Vivaron

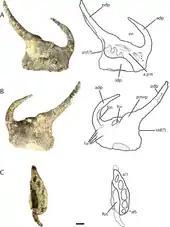
Referred premaxilla

"Vivaron" was found to be a member of Rauisuchidae by Lessner "et al." 2016 in their phylogenetic analysis, with no changes to the relationships of pseudosuchians found in a previous analysis (Nesbitt, 2011). The analysis recovered Rauisuchidae as monophyletic but completely unresolved, with all six species in a polytomy. Surveys of the interrelationships within Rauisuchidae found "P. kirkpatricki" as the sister taxon of "Polonosuchus", and "Rauisuchus" as the sister taxon to the rest of Rauisuchidae.